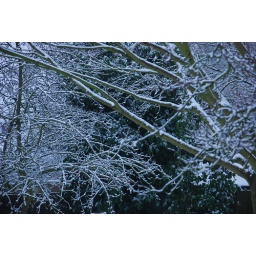
Our first snowfall of the winter happened overnight. This is the view out our kitchen window around about sunrise.